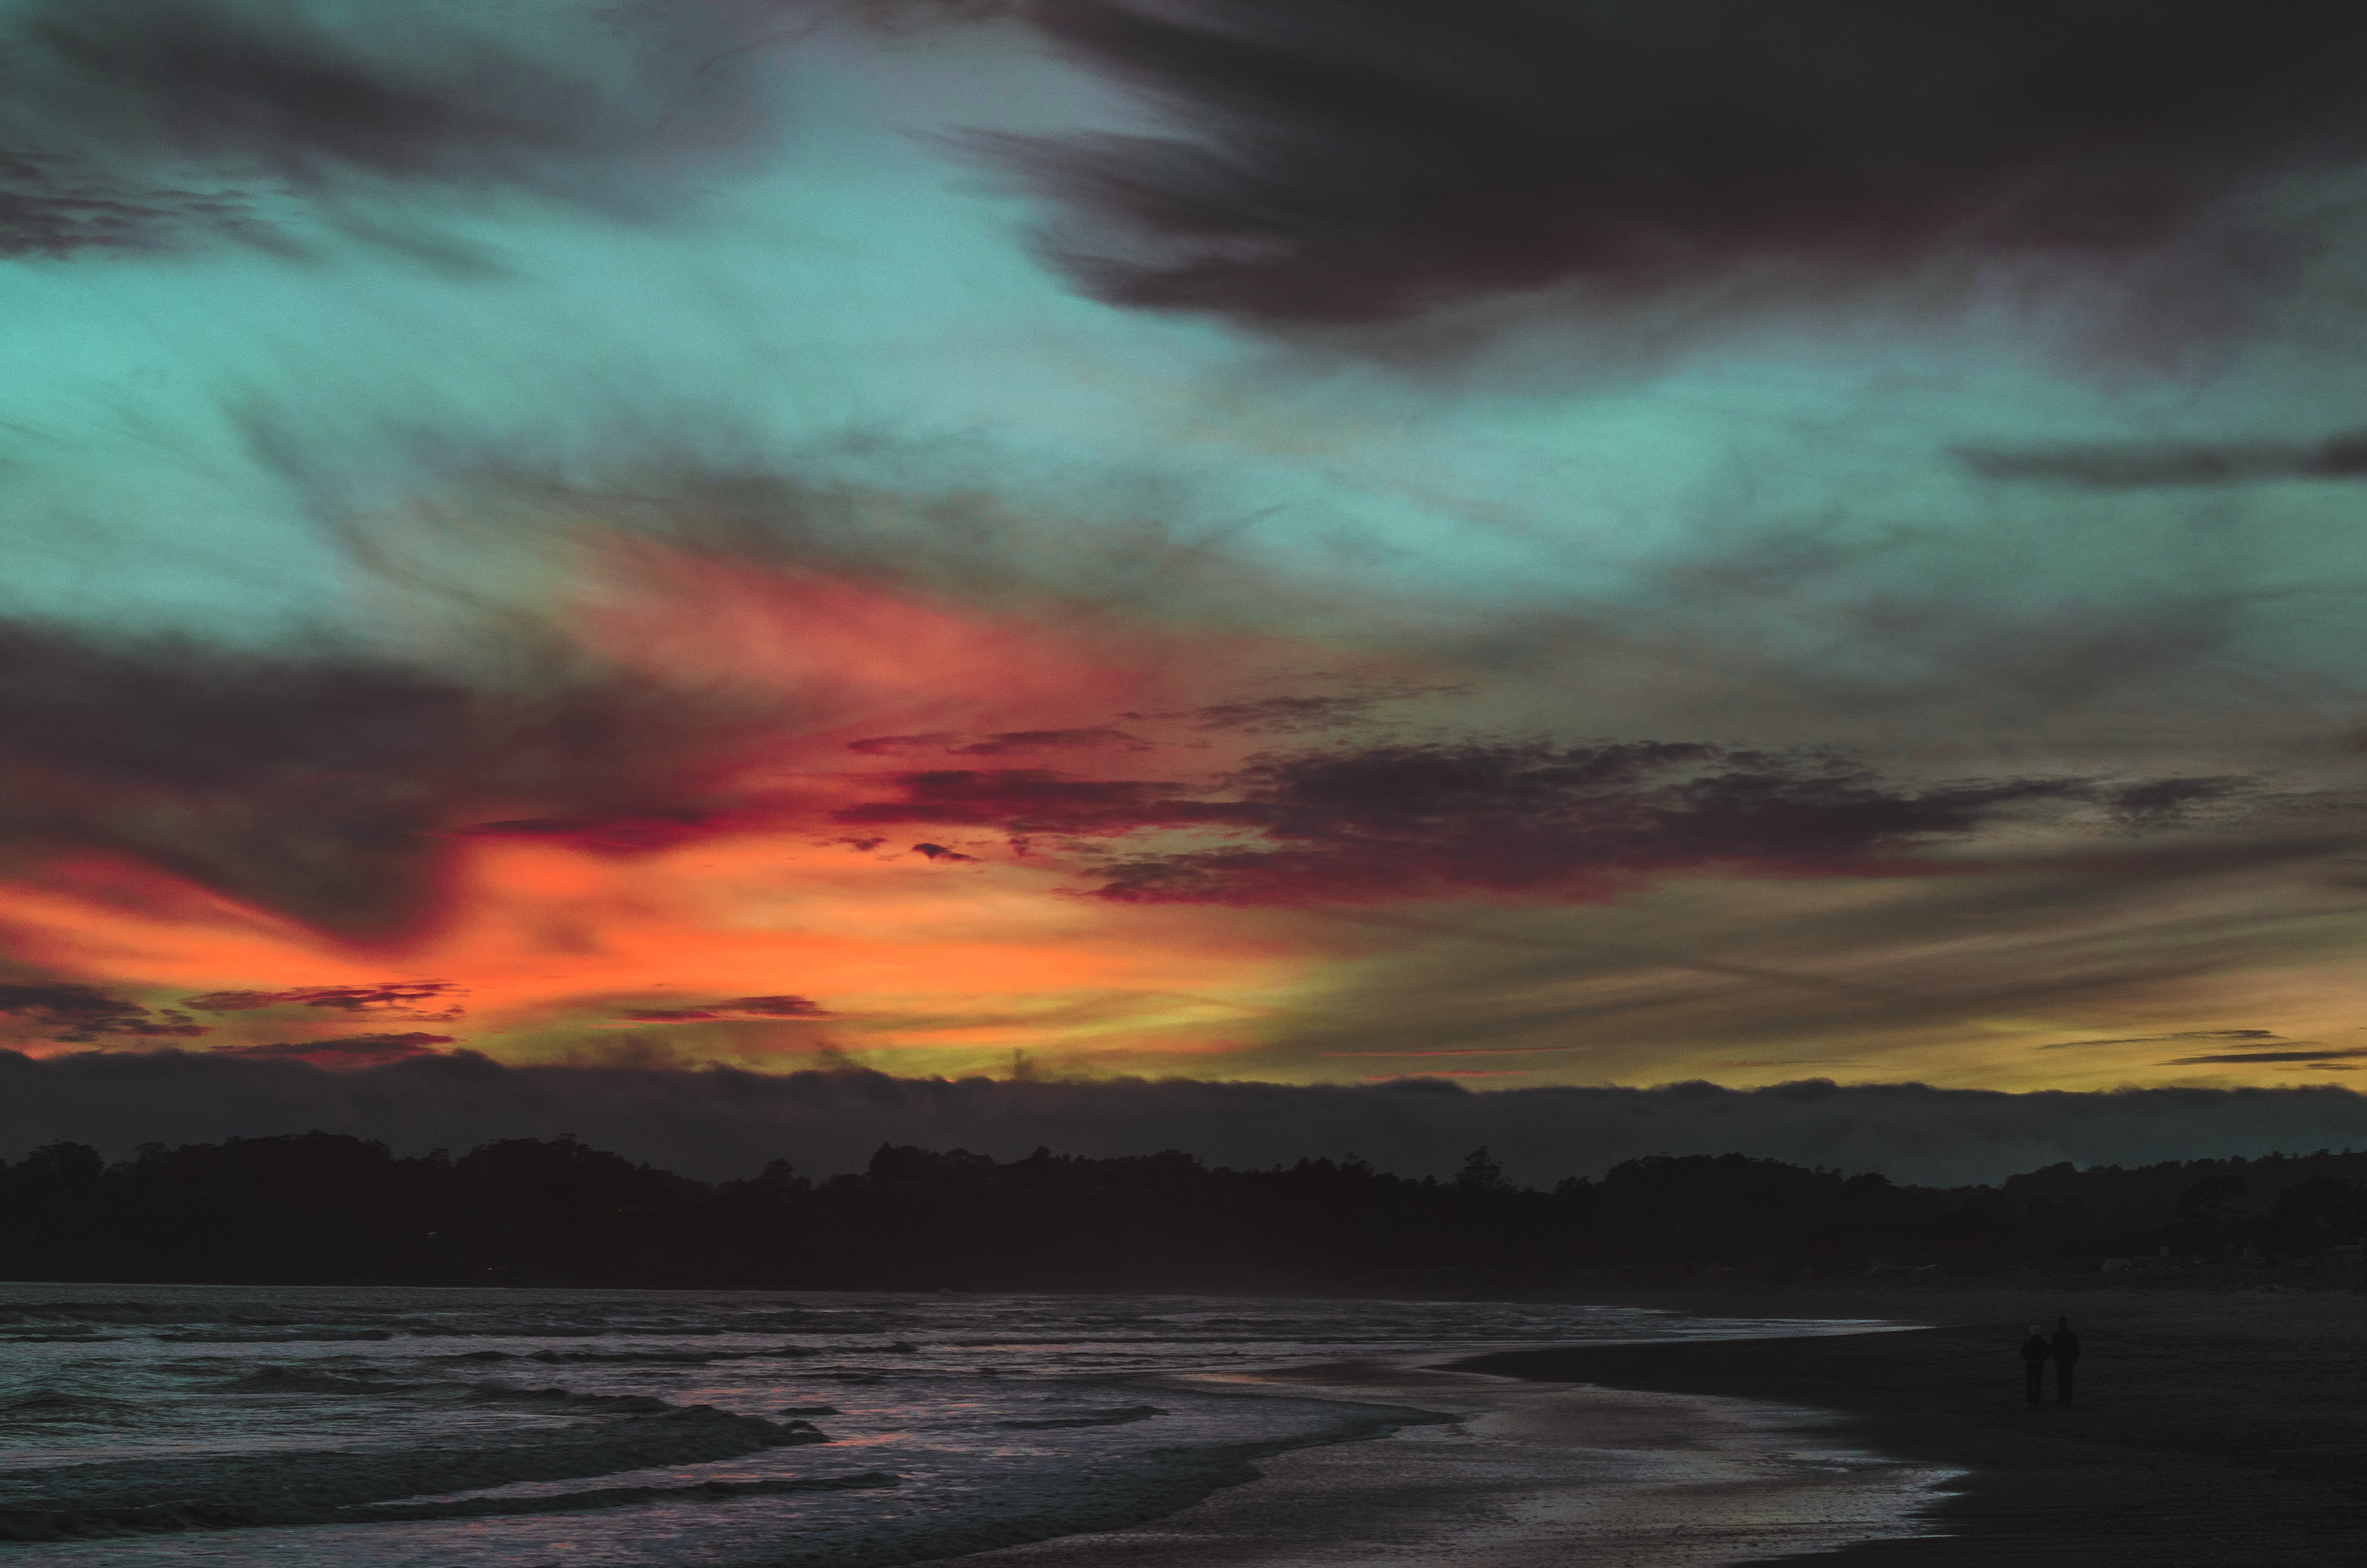
beach, sea, coast, water, ocean, horizon, cloud, sky, sunrise, sunset, sunlight, morning, shore, wave, dawn, atmosphere, dusk, evening, reflection, afterglow, meteorological phenomenon, atmospheric phenomenon, wind wave